Mexico City Alebrije Parade

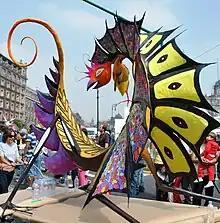
Alebrije named Coleccionista de Miradas or Gaze Collector

The annual event was begun in 2007 by the Museo de Arte Popular (MAP) with the purpose of establishing a Mexico City tradition related to valuing Mexican handcrafts and folk art. The reason that alebrijes were chosen for the event is that their wild shapes and colors create surprise for both Mexicans and foreigners, according to Museo de Arte Popular director Walther Boelsterly. Some of the first participants include Arturo Caballero, Felipe Linares and Arte en Papel. To date, it has succeeded in becoming a tradition for October, shortly before Day of the Dead.